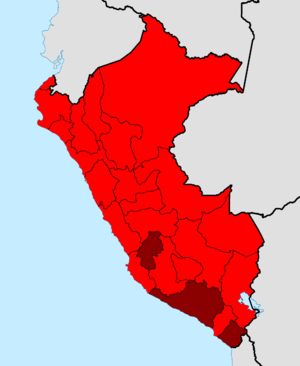
Les élections générales péruvienne pour la période 1985-1990 se déroulèrent le 14 avril 1985 pour renouveler entièrement le pouvoir exécutif et le pouvoir législatif.